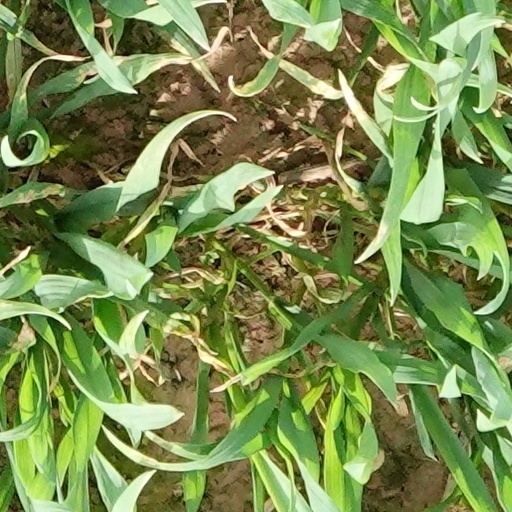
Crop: wheat